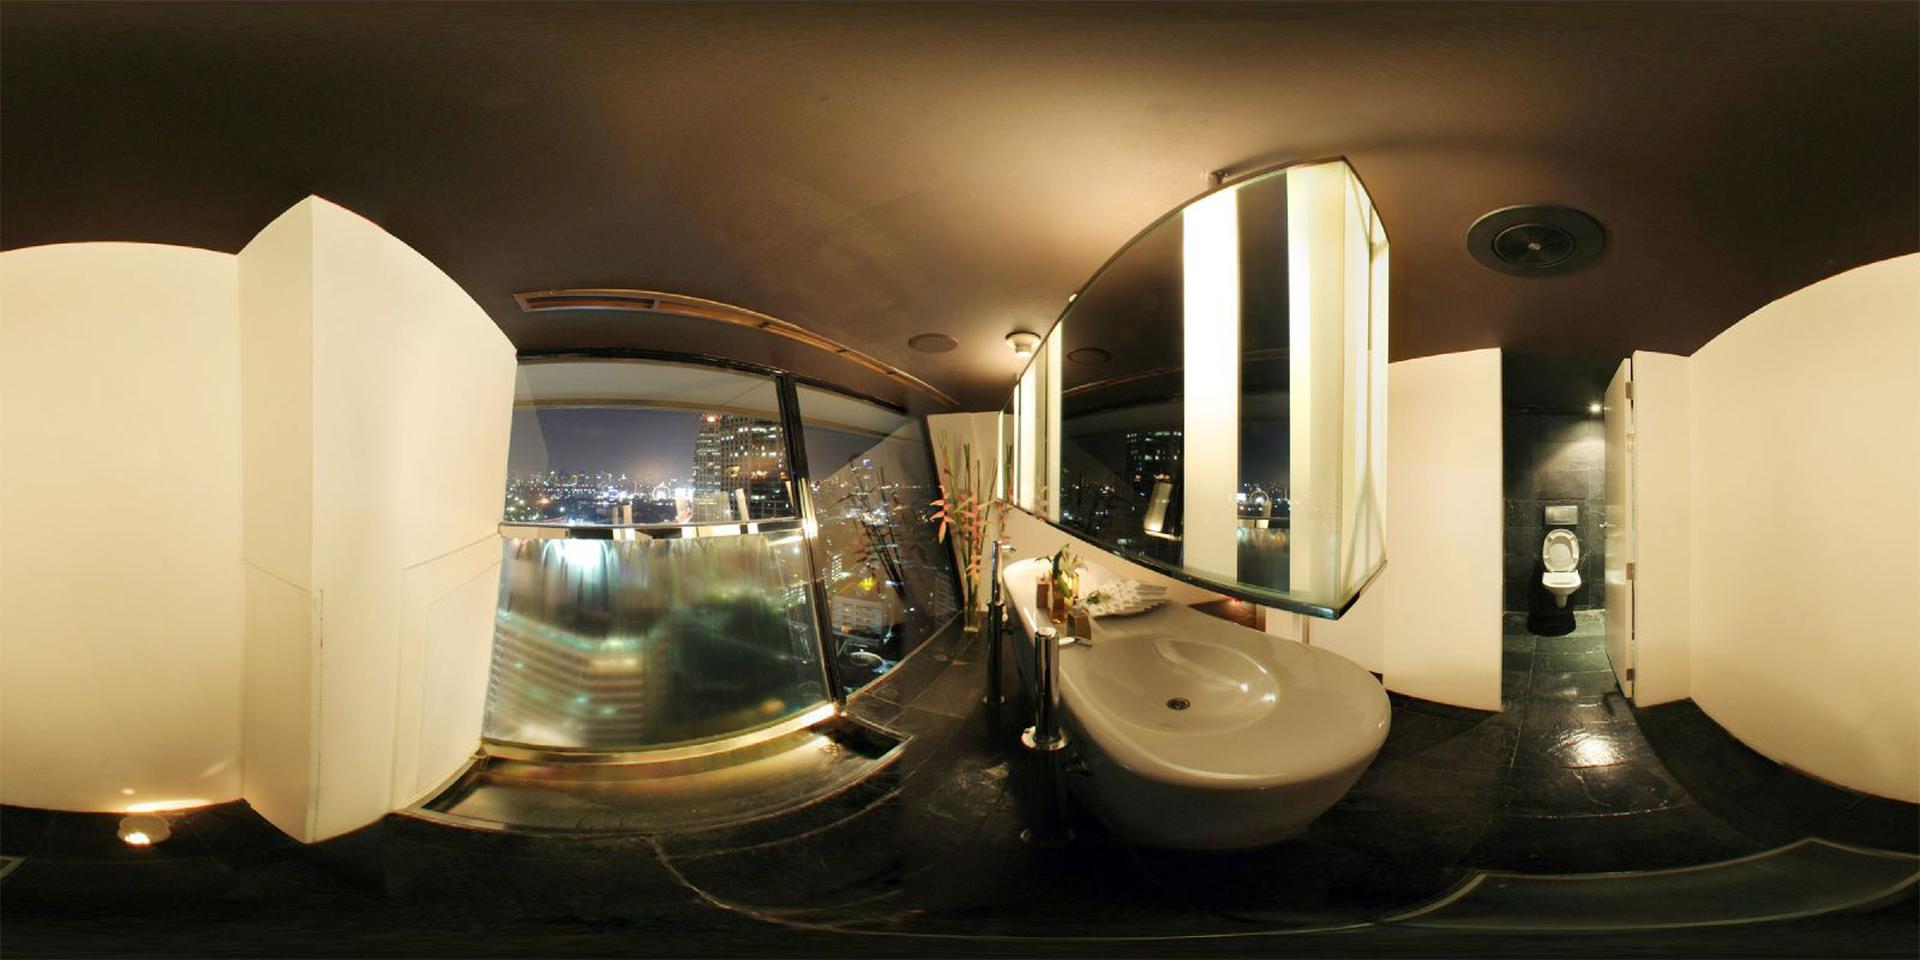
Referred object: the white toilet with open lid

Referred object: the white oval sink